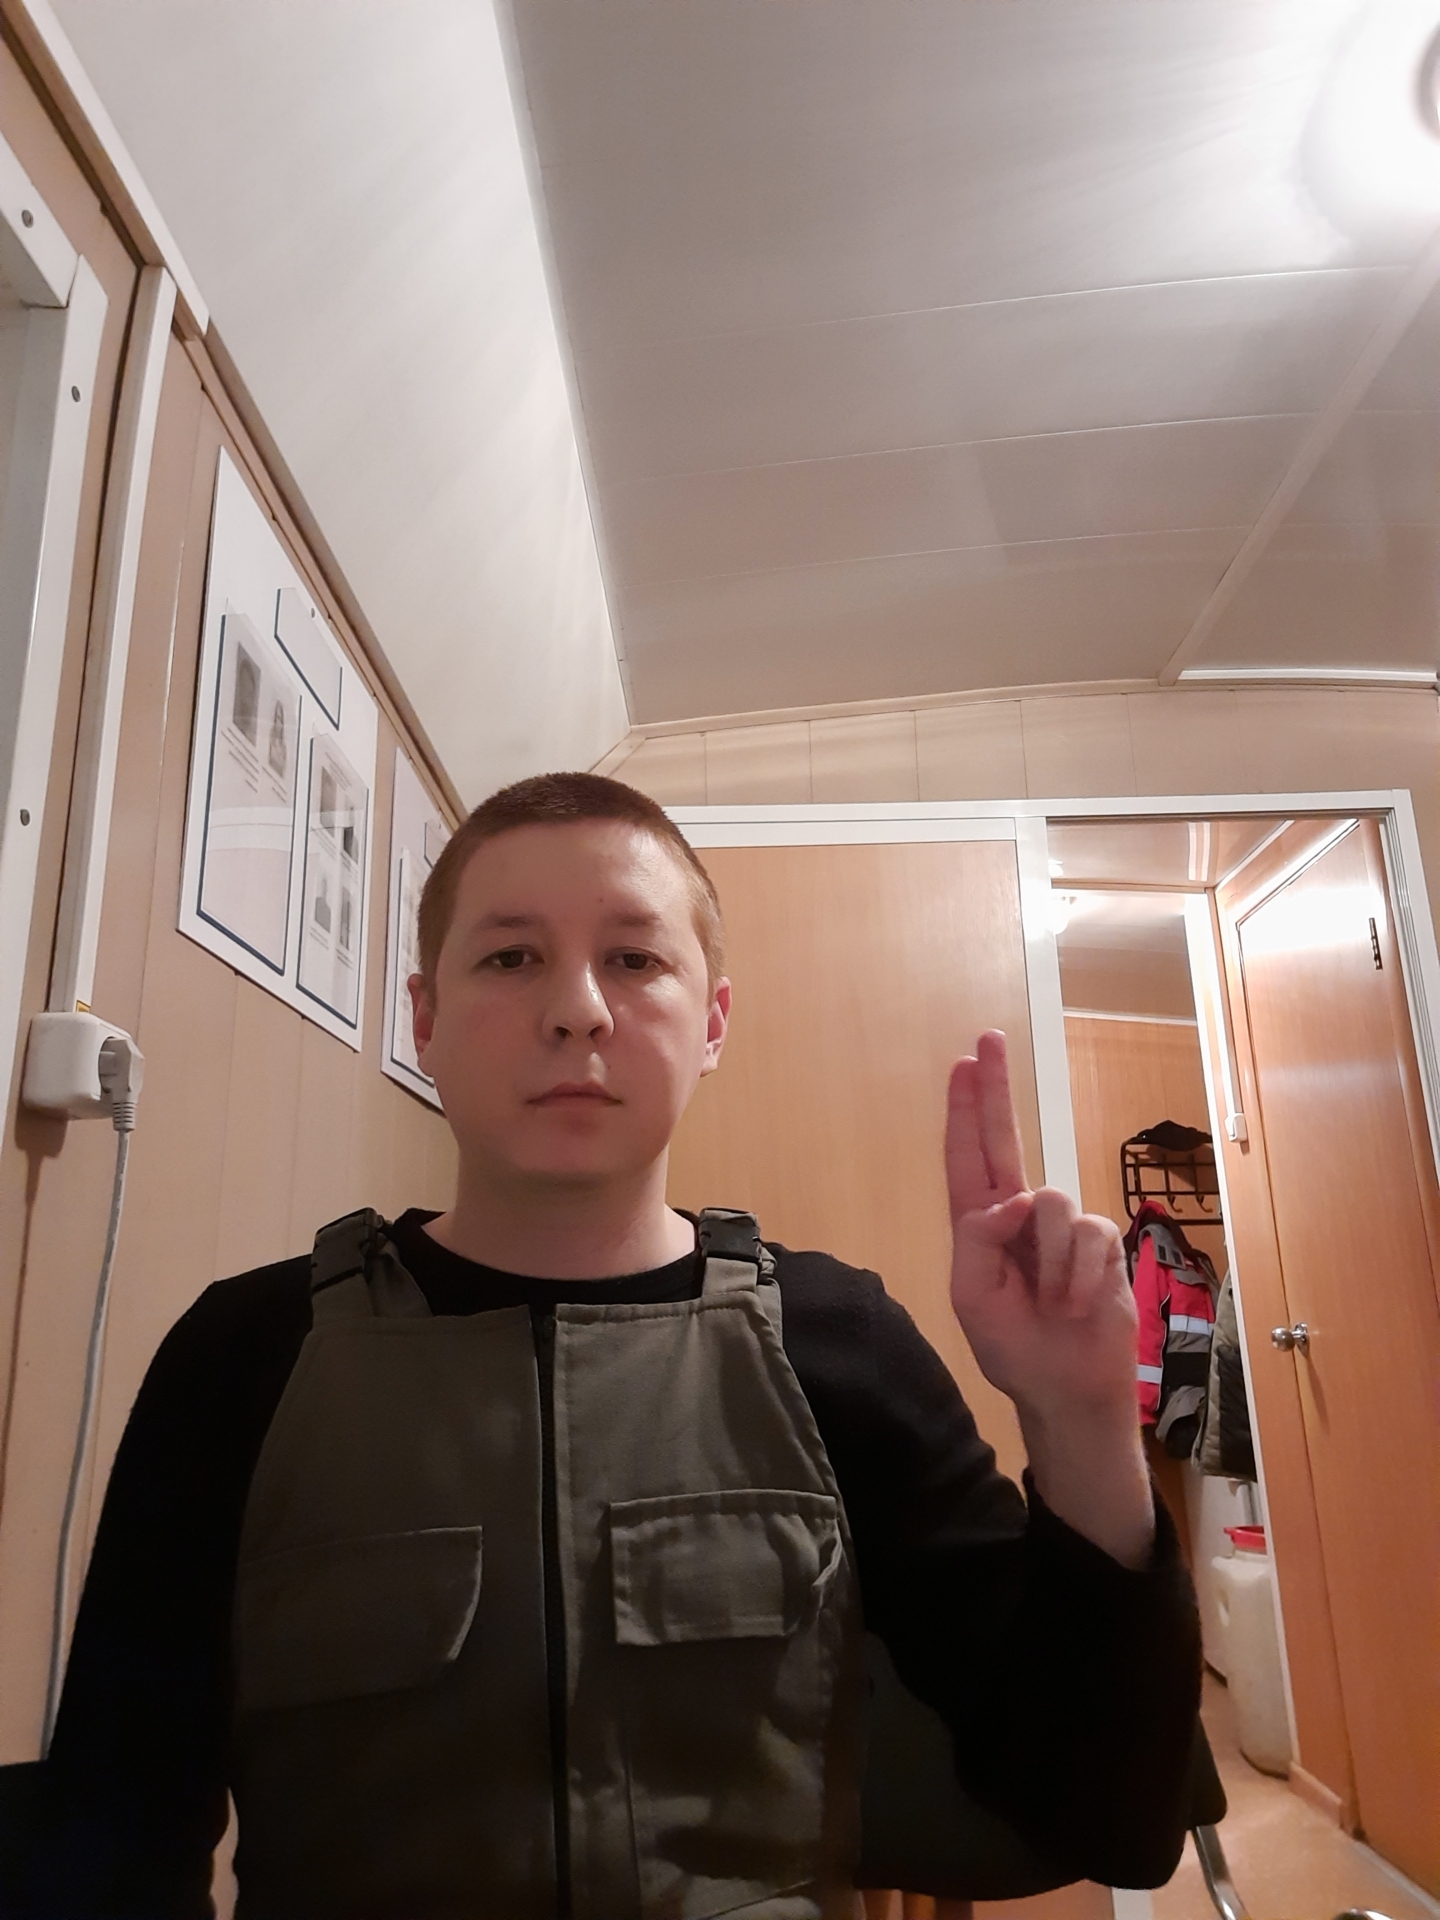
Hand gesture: two_up